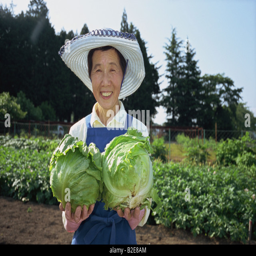
a woman in her vegetable garden